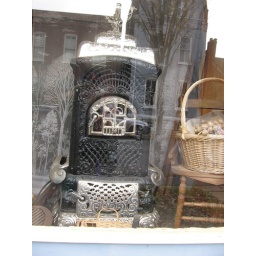
stove in the stove store window